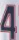
Number: 4